Thomas Matter

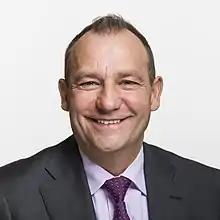
Thomas Matter (2014)

Thomas Matter (born 23 March 1966) is a Swiss businessman, banker, philanthropist and politician. He currently serves as a member of the National Council (Switzerland) for the Swiss People's Party since 2014. Matter is estimated to be the second richest politician in the Swiss legislature with an estimated net worth of 150 million Swiss Francs (2017) by Handelszeitung.